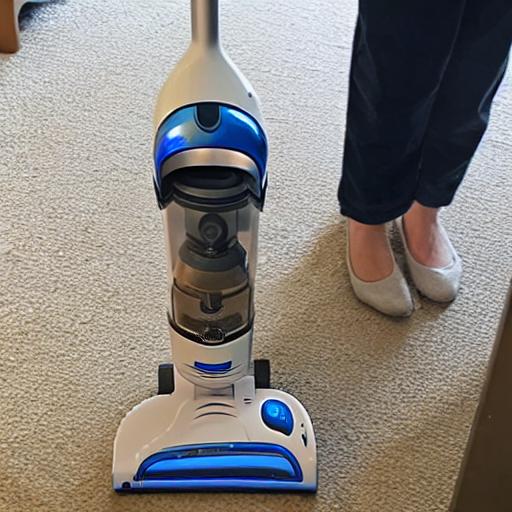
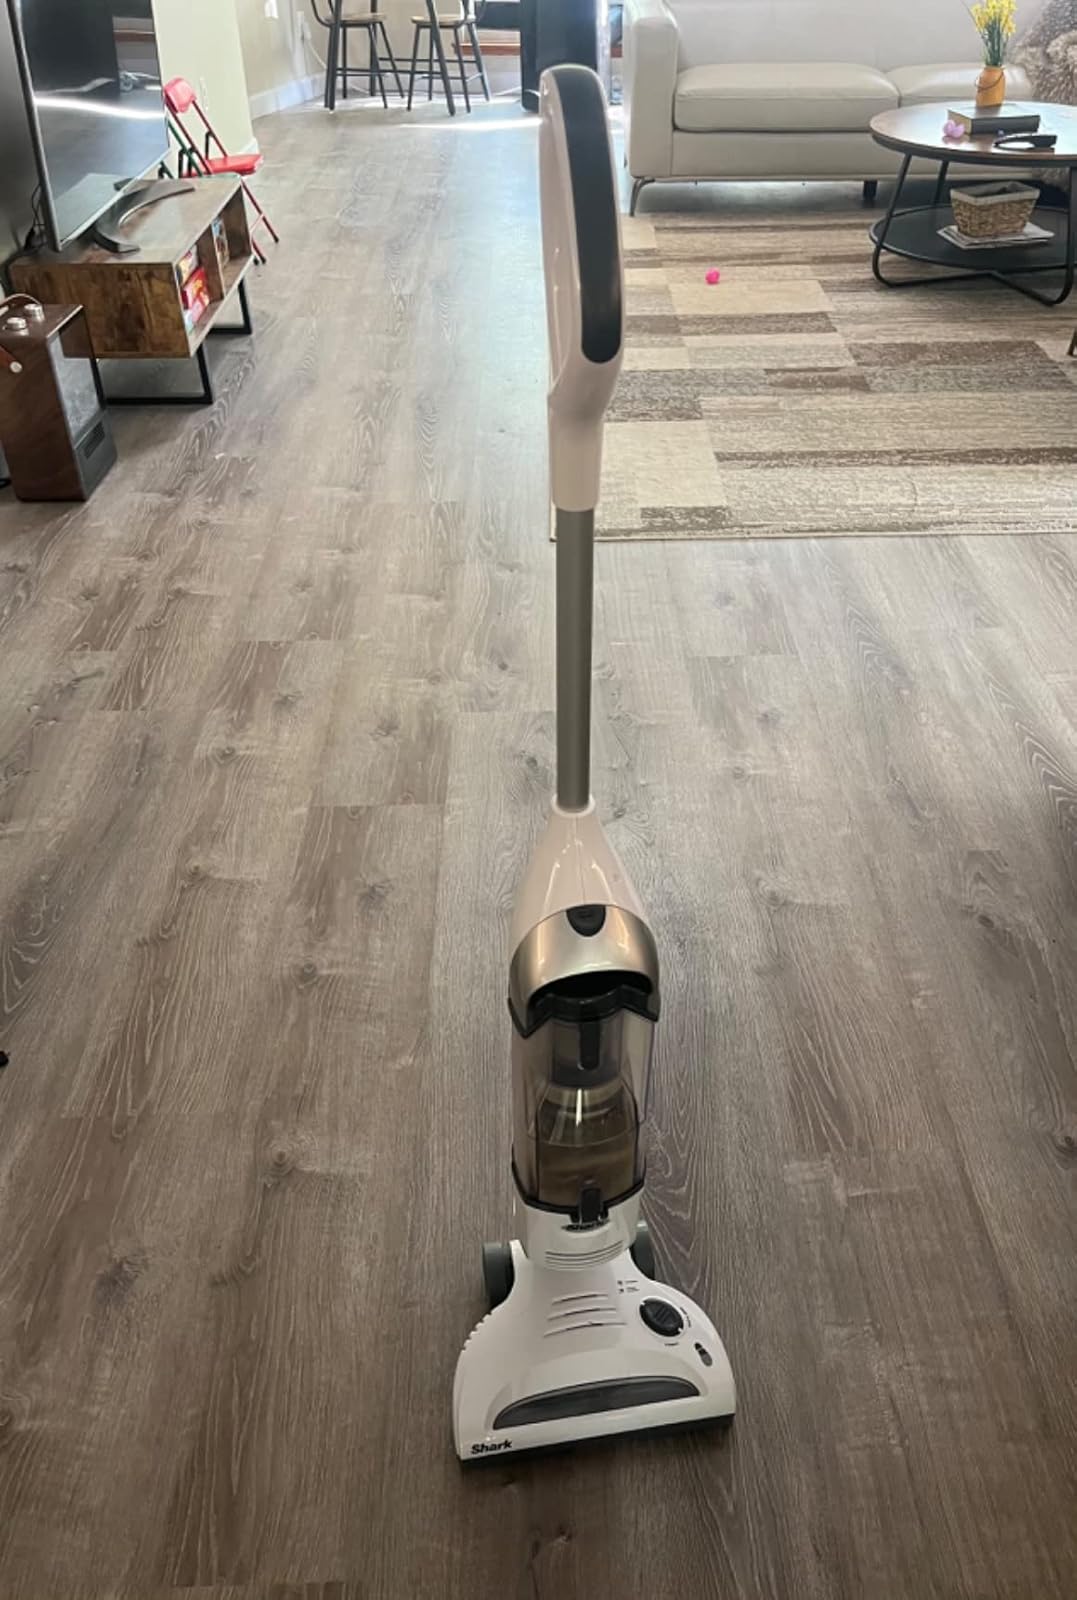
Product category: items_vacuum
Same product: no